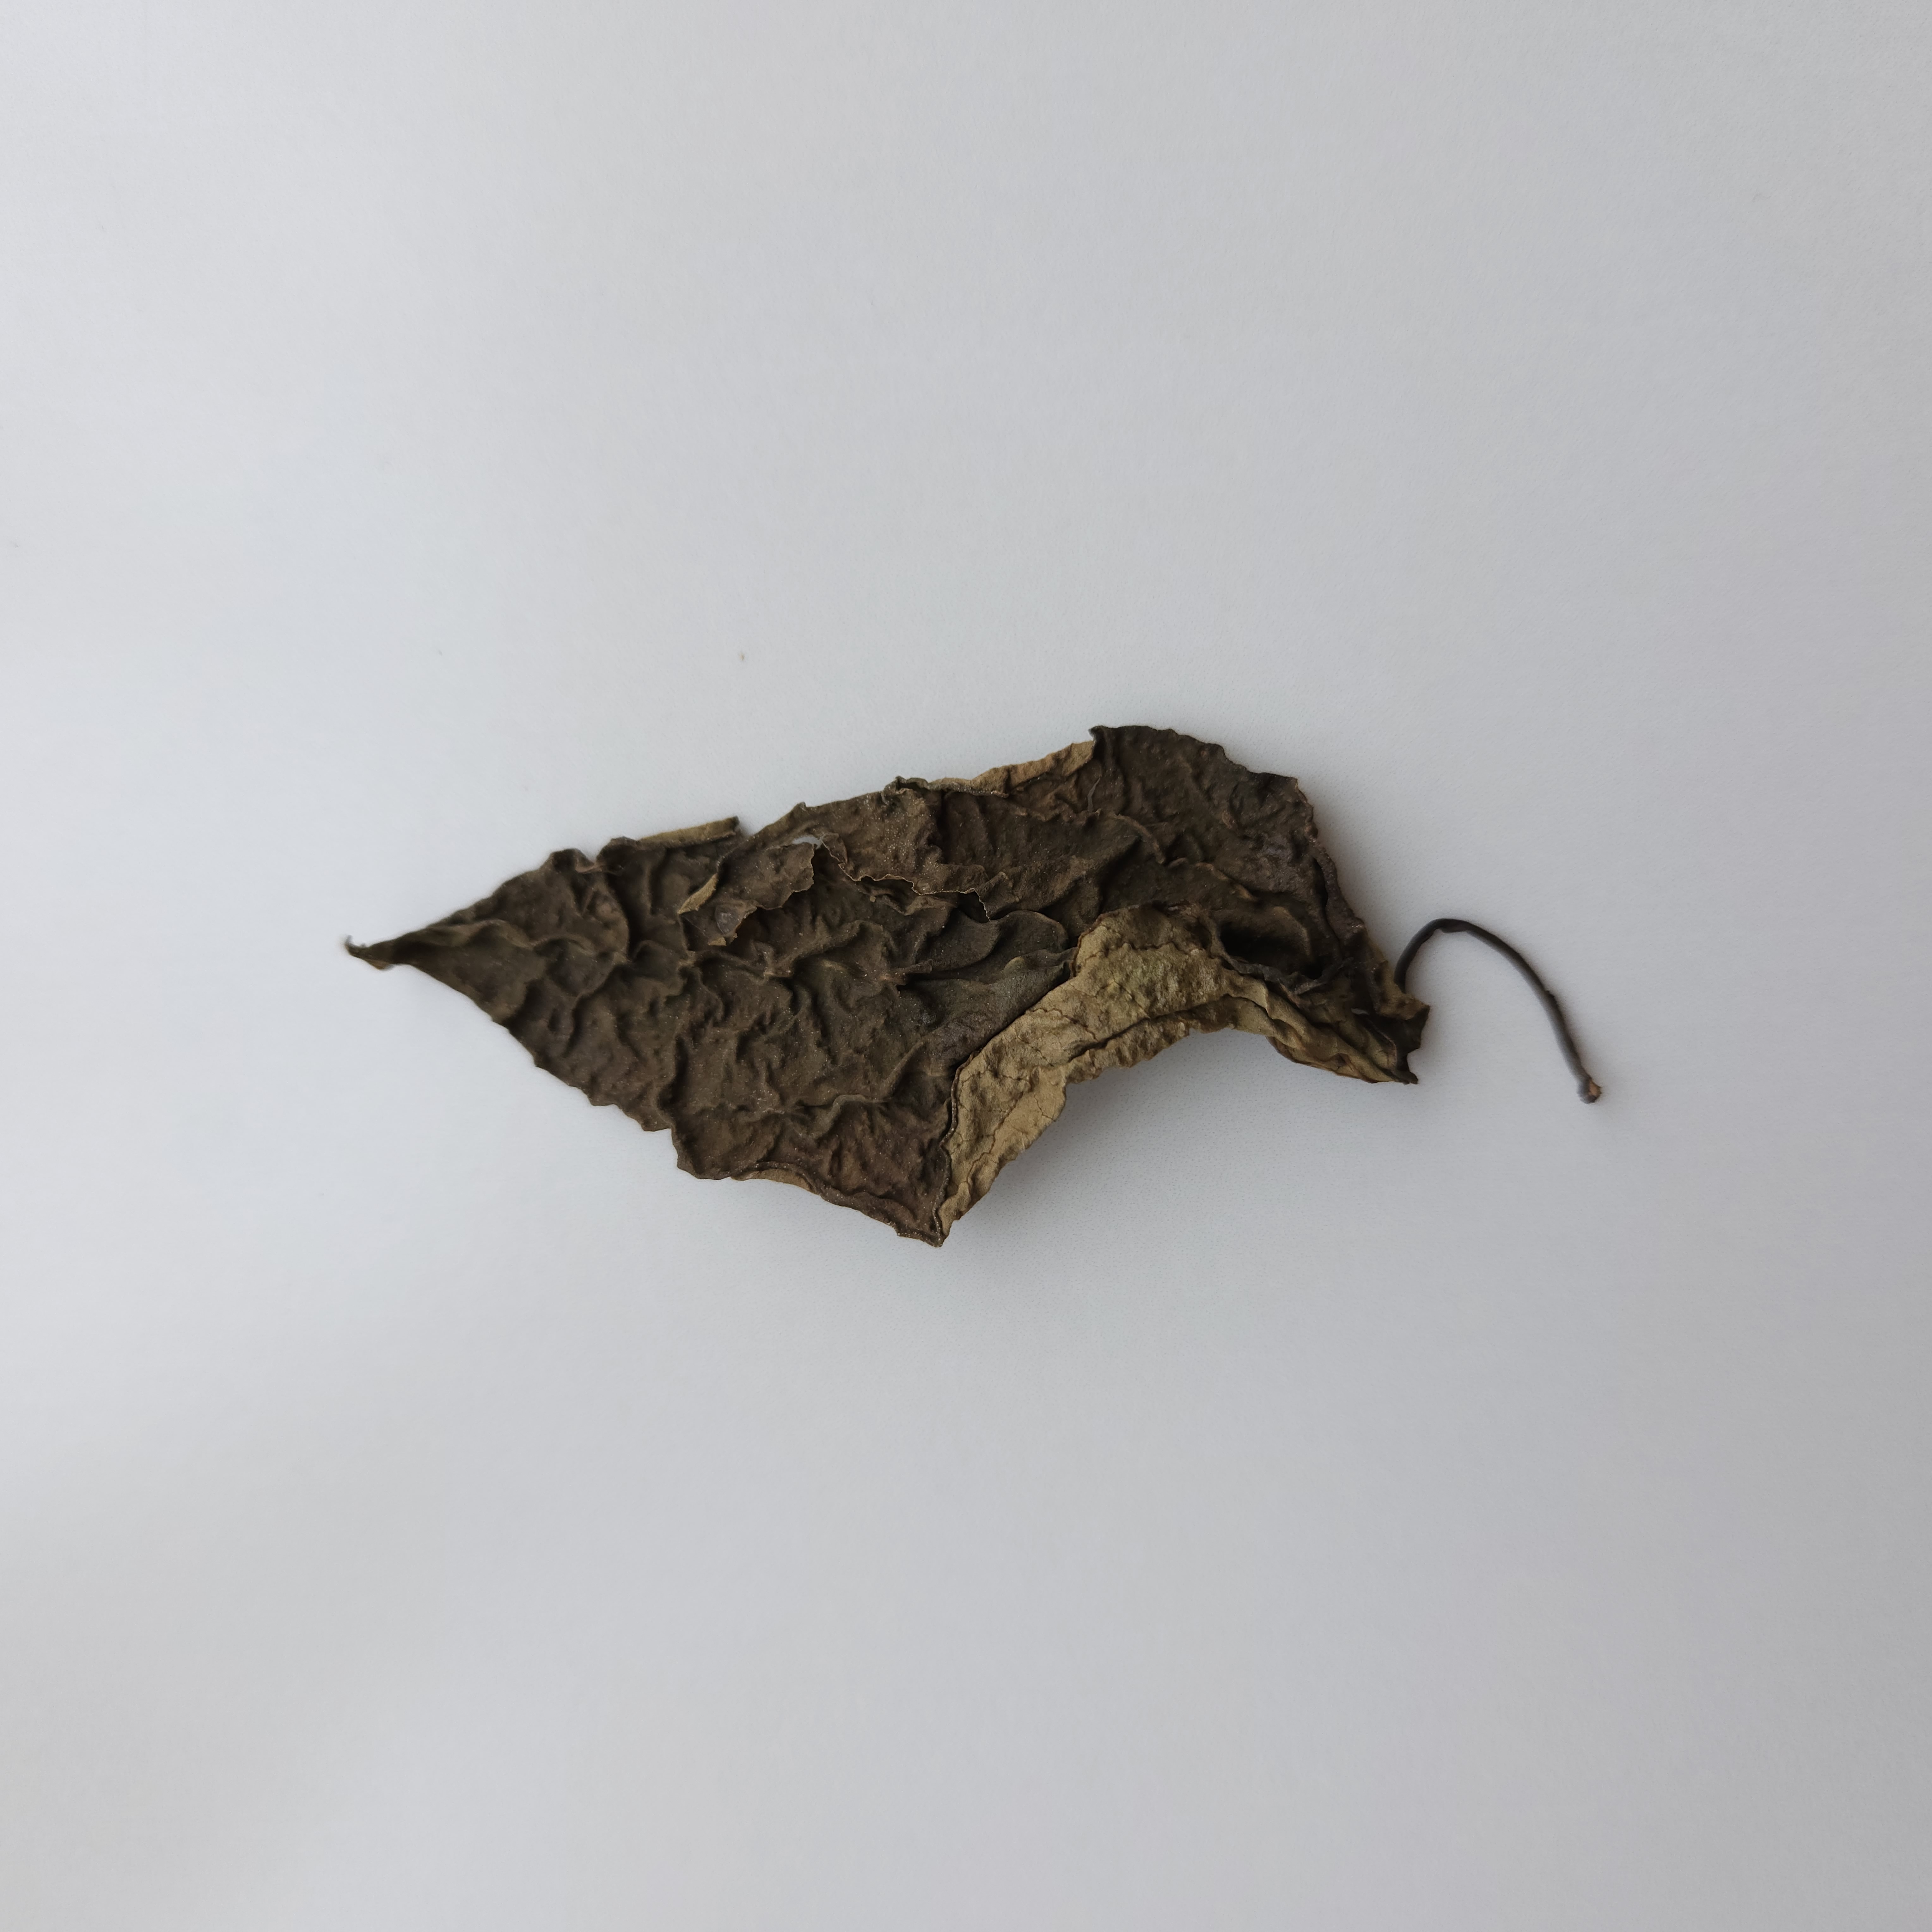
Label: Dried